2012 Winter Youth Olympics

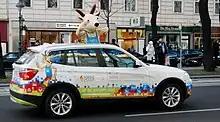
A BMW car with the Innsbruck 2012 logo while the mascot for the games looks on.

Marketing for the games included sponsor BMW painting cars with the Innsbruck 2012 logo and information to spread awareness across Austria.